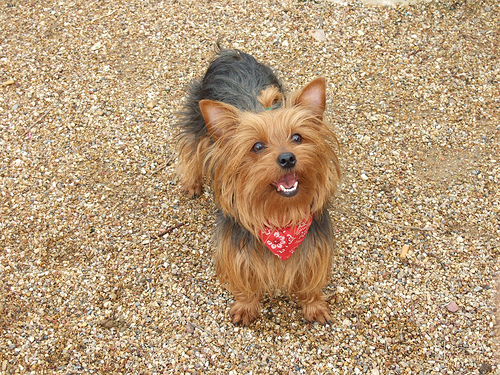
Animal: dog
Breed: yorkshire_terrier